Street Arts

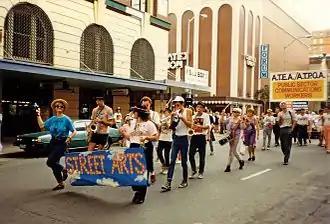
Street arts members participating in a May Day March 1988, photographer unknown, from the LHMU Queensland collection. From left Fiona Winning, Denis Peel playing saxophone, Katrina Devery, Derek Ives with cornet, Chris Sleight with saxophone, Meg Kanowski with drum, Pauline Peel, Gavan Fenelon, Alan (Fox) Rogers. The banner was painted by Mark Crocker.

Street Arts Community Theatre Company was a theatre company in Brisbane, Queensland, Australia. It was founded in October 1982 in West End, Brisbane, by Denis Peel, Pauline Peel, Steve Capelin and Andrea Lynch. Street Arts was preceded in Brisbane by the agitprop ensemble the Popular Theatre Troupe. While continuing in the Popular Theatre Troupe's tradition of satire and radical political commentary, the Street Arts approach was to create theatre and circus by enabling disadvantaged communities. This became the dominant community arts methodology in Queensland in the mid-1980s, attracting funding from Australian arts boards including the Community Arts Board and Performing Arts Board. In 1997 it changed its focus to interdisciplinary public art and renamed itself The Arterial Group Inc. Arterial produced a substantial number of projects with urban and regional Queensland communities from 1996 to 2004.